Alvarado, Veracruz

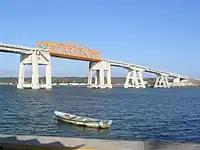
The Alvarado Bridge over the Papaloapan river

Alvarado (officially: Ilustre, Heroica y Generosa Ciudad y Puerto de Alvarado) is a city in the Mexican state of Veracruz. The city also serves as the municipal seat for the surrounding municipality of the same name. It is located from the city of Veracruz, Veracruz, on Federal Highways 180 and 125. Alvarado is bordered by Boca del Río, Tlalixcoyan, Medellín, Ignacio de la Llave, Ciudad Lerdo de Tejada, Tlacotalpan and Acula. It is above sea level. It lies in the so-called "Region Papaloapan" bordered on the south by the municipalities of Acula, Tlacotalpan and Lerdo de Tejada, on the east by the Gulf of Mexico and on the west by Ignacio de la Llave.